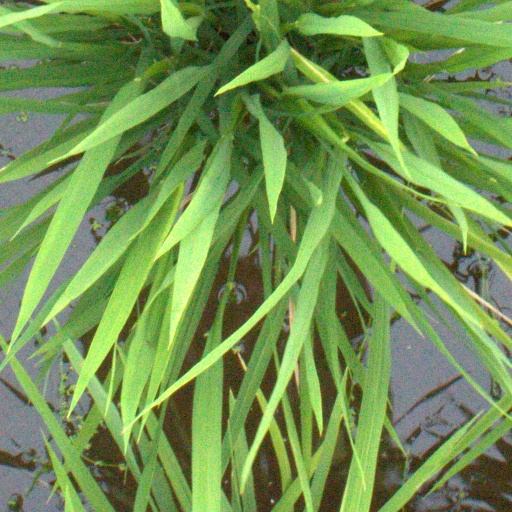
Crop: rice